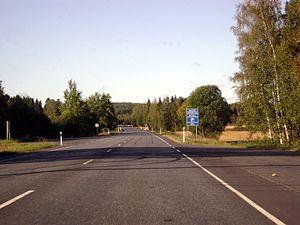
La route principale 57 est une route principale allant de Hämeenlinna à Pälkäne en Finlande.